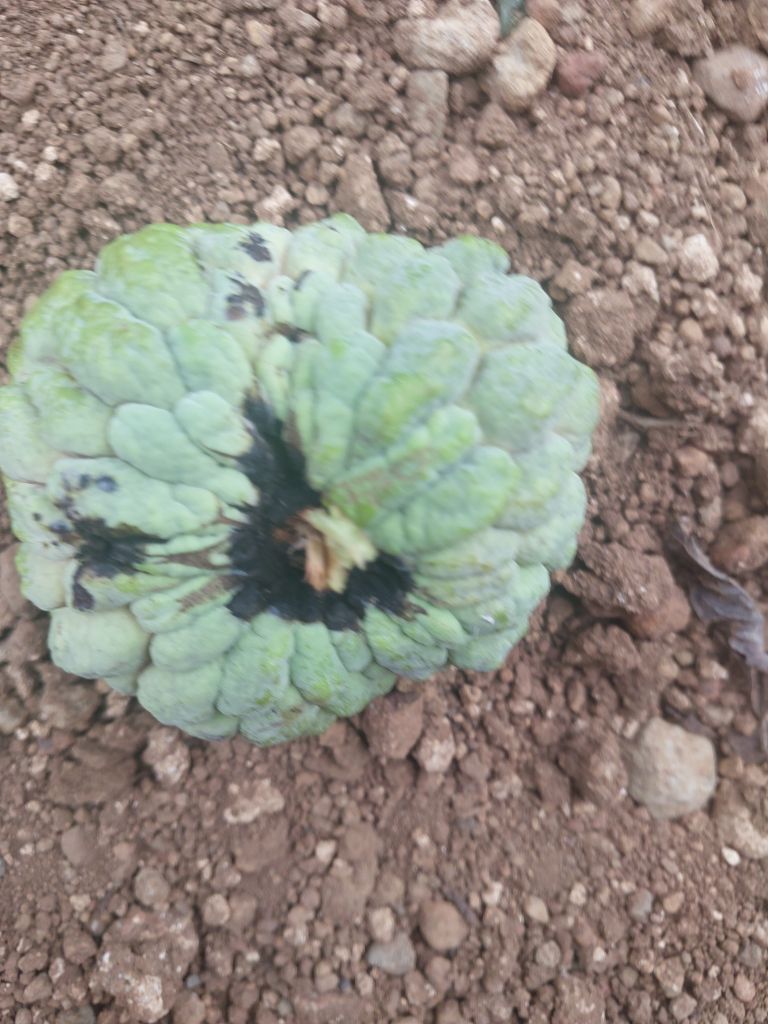
Disease label: Blank Canker